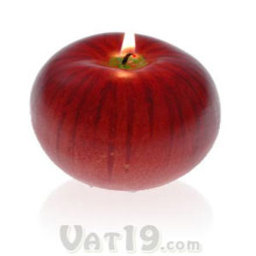
Label: Apple